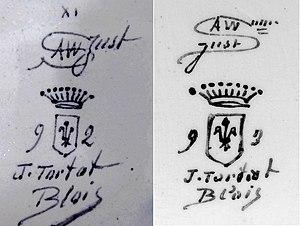
marques utilisées par A.W. Just à partir de 1891
Withold Arthur Just, alias A.W. Just, est un peintre-céramiste de la fin du XIXᵉ siècle à Blois. Pendant une vingtaine d'années il fut l'un des principaux peintres-décorateurs dans l'atelier de Josaphat Tortat avant d'en prendre la succession en 1891.